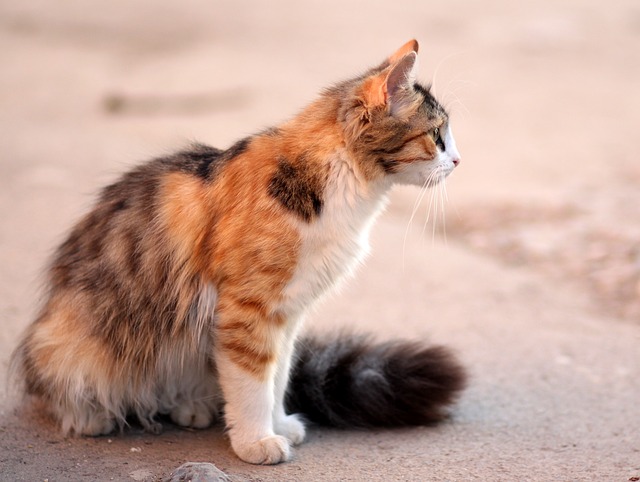
Label: cat